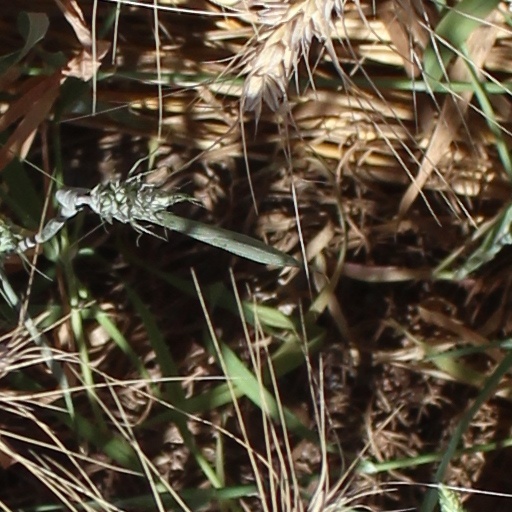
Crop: wheat